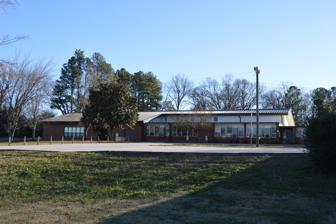
Building: Franklin County Training School-Riverside Union School
Country: United States of America
Year built: 1951
Historic school building in North Carolina, United States United States historic place Franklin County Training School-Riverside Union School U.S. National Register of Historic Places Front of the school Show map of North Carolina Show map of the United States Location 53 W. River Rd., Louisburg, North Carolina Coordinates 36°5′40″N 78°18′21″W / 36.09444°N 78.30583°W / 36.09444; -78.30583 Area 7.2 acres (2.9 ha) Built 1951 ( 1951 ) , 1960, 1964 Architectural style Modern Movement NRHP reference No. 11001011 Added to NRHP January 3, 2011 Franklin County Training School-Riverside Union School , formerly known as Louisburg Elementary School, is a historic school complex located at Louisburg , Franklin County, North Carolina .  The complex includes three contributing Modern Movement style buildings: 1951 Classroom Building originally built for the Franklin County Training School; a 1960 Classroom Building (with a small 1985 addition; built for Riverside Union School); and a 1964 Cafeteria Building.  The complex was built to serve the educational needs of the African-American population of Franklin County. The school became the Riverside Union School in 1960, and remained so until 1968, when it became Louisburg Elementary School.  In 2006, it became the central district office for Franklin County Schools . The Boys & Girls Clubs of Central North Carolina , Franklin County Unit, is also located on the campus. It was listed on the National Register of Historic Places in 2012. A more complete history of the school from the late 1800s to 2005 is available at https://repository.lib.ncsu.edu/handle/1840.16/4586 . It is a dissertation written by John H. Cubbage in completion of his doctorate degree in Educational Administration and Supervision (with a concentration in Public Administration) at North Carolina State University in 2005. References